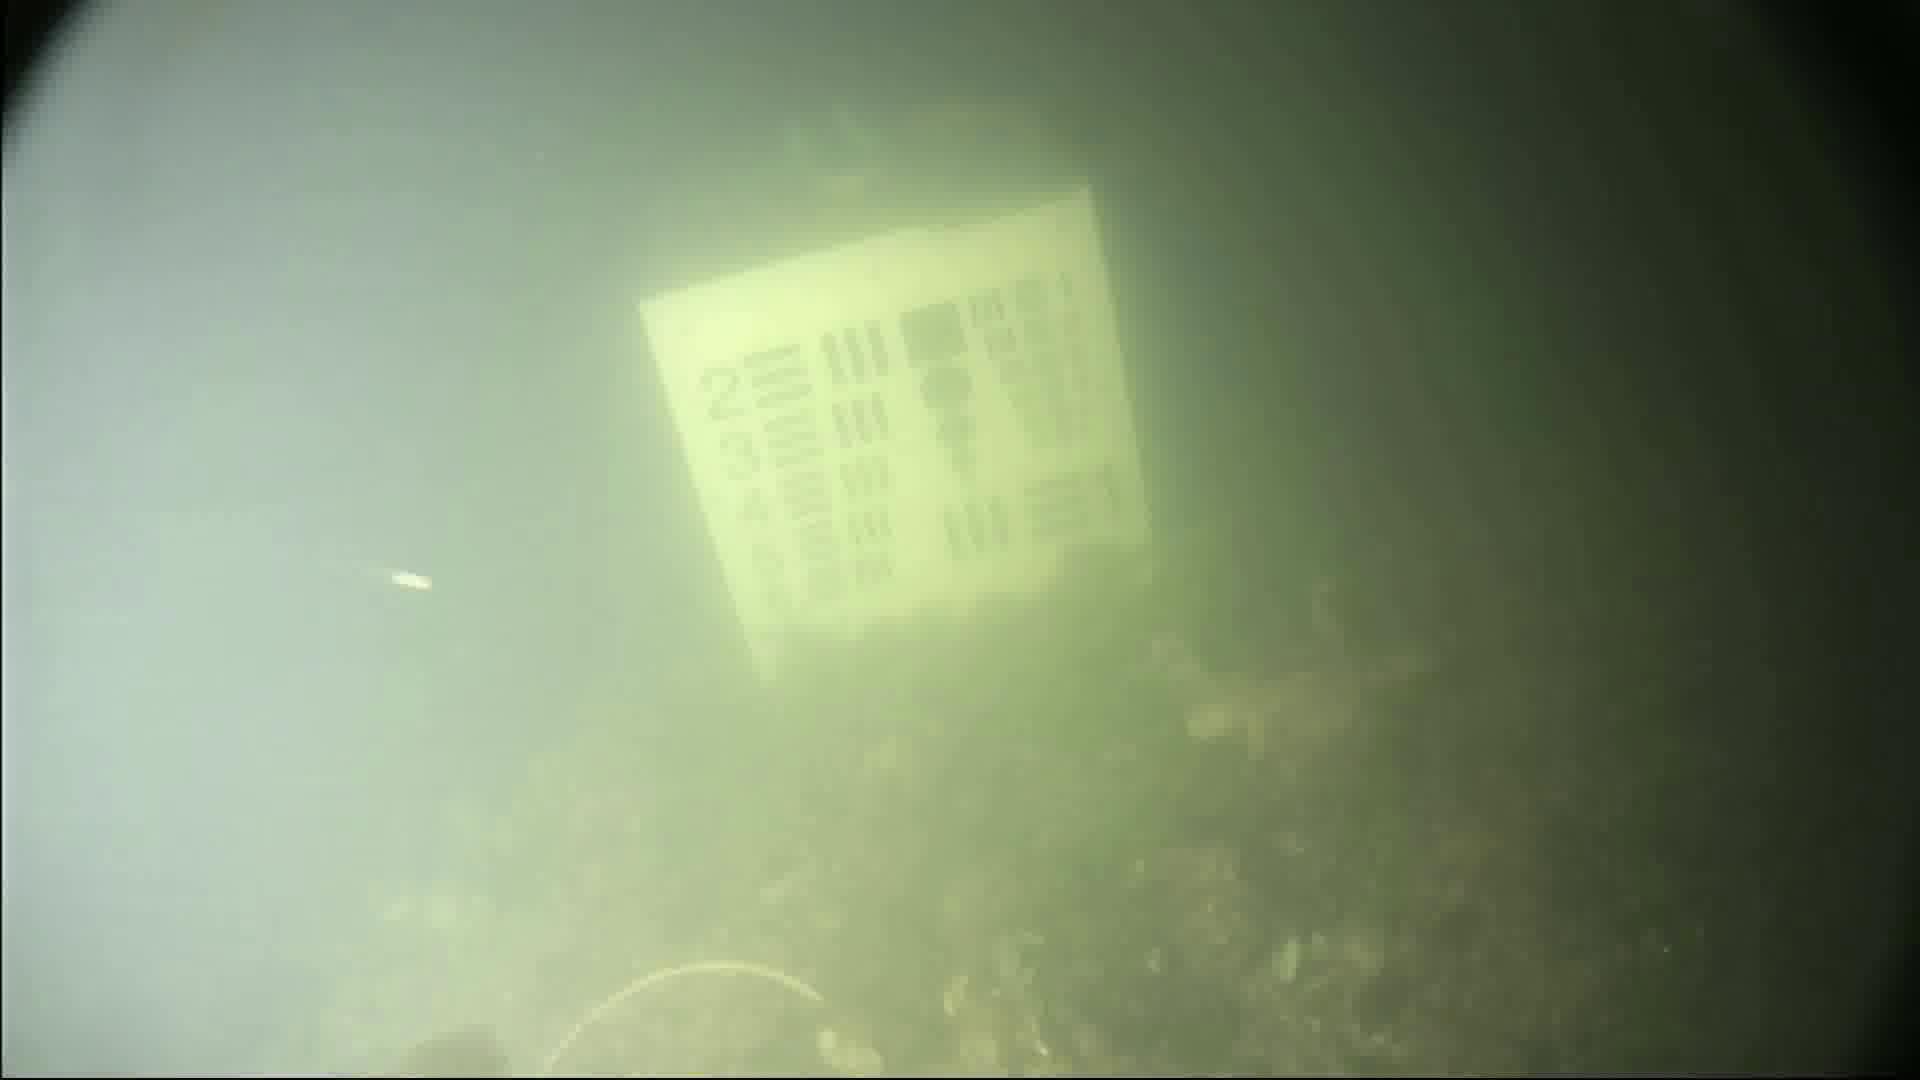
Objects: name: crab